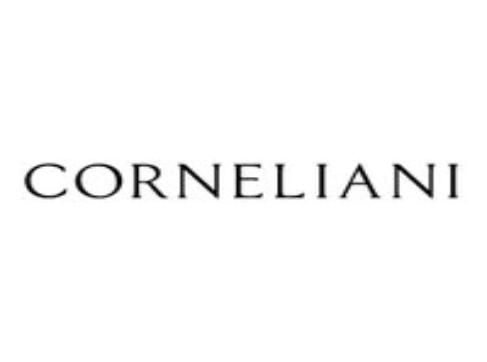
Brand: corneliani
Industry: Clothes